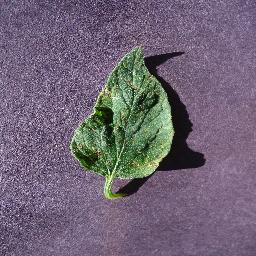
Label: Tomato___Septoria_leaf_spot